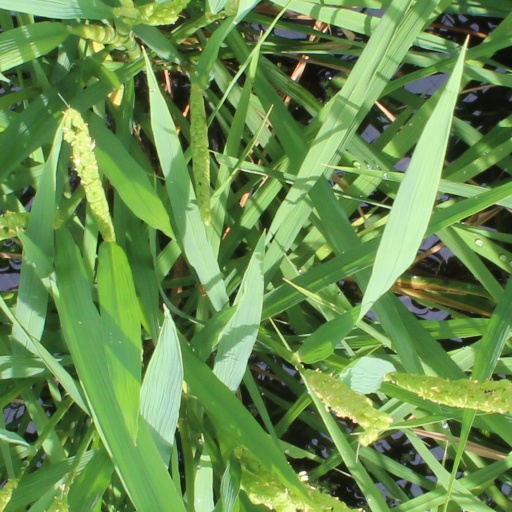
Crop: rice